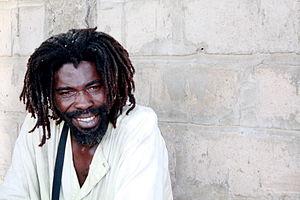
Le Baye Fall est, au Sénégal, une branche de la confrérie des Mourides fondée par Cheikh Ibrahima Fall.